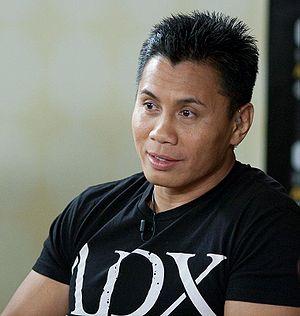
Cung Le, né le 25 mai 1972 à Saïgon au Viêt Nam, est un pratiquant vietnamien-américain de sanshou, de mixed martial arts, et un acteur. Il réside à San José en Californie. Il a été une fois le champion poids moyens de l'organisation de MMA Strikeforce. Il est parfois dénommé le « Bruce Lee du MMA ».